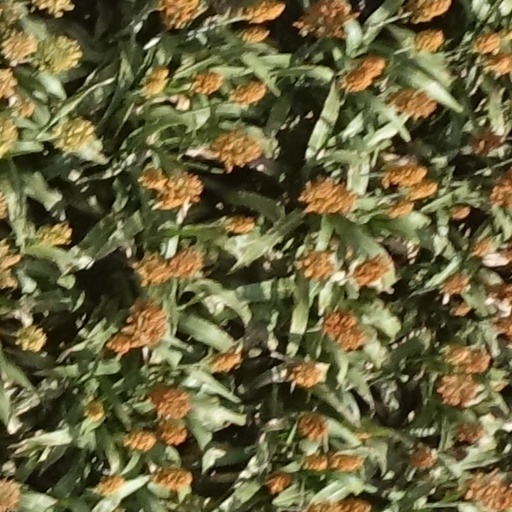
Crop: sorghum